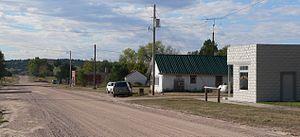
La ville américaine de Wellfleet est située dans le comté de Lincoln, dans l’État du Nebraska. Sa population s’élevait à 78 habitants lors du recensement de 2010.